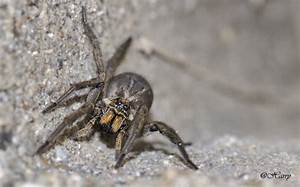
Label: ragno